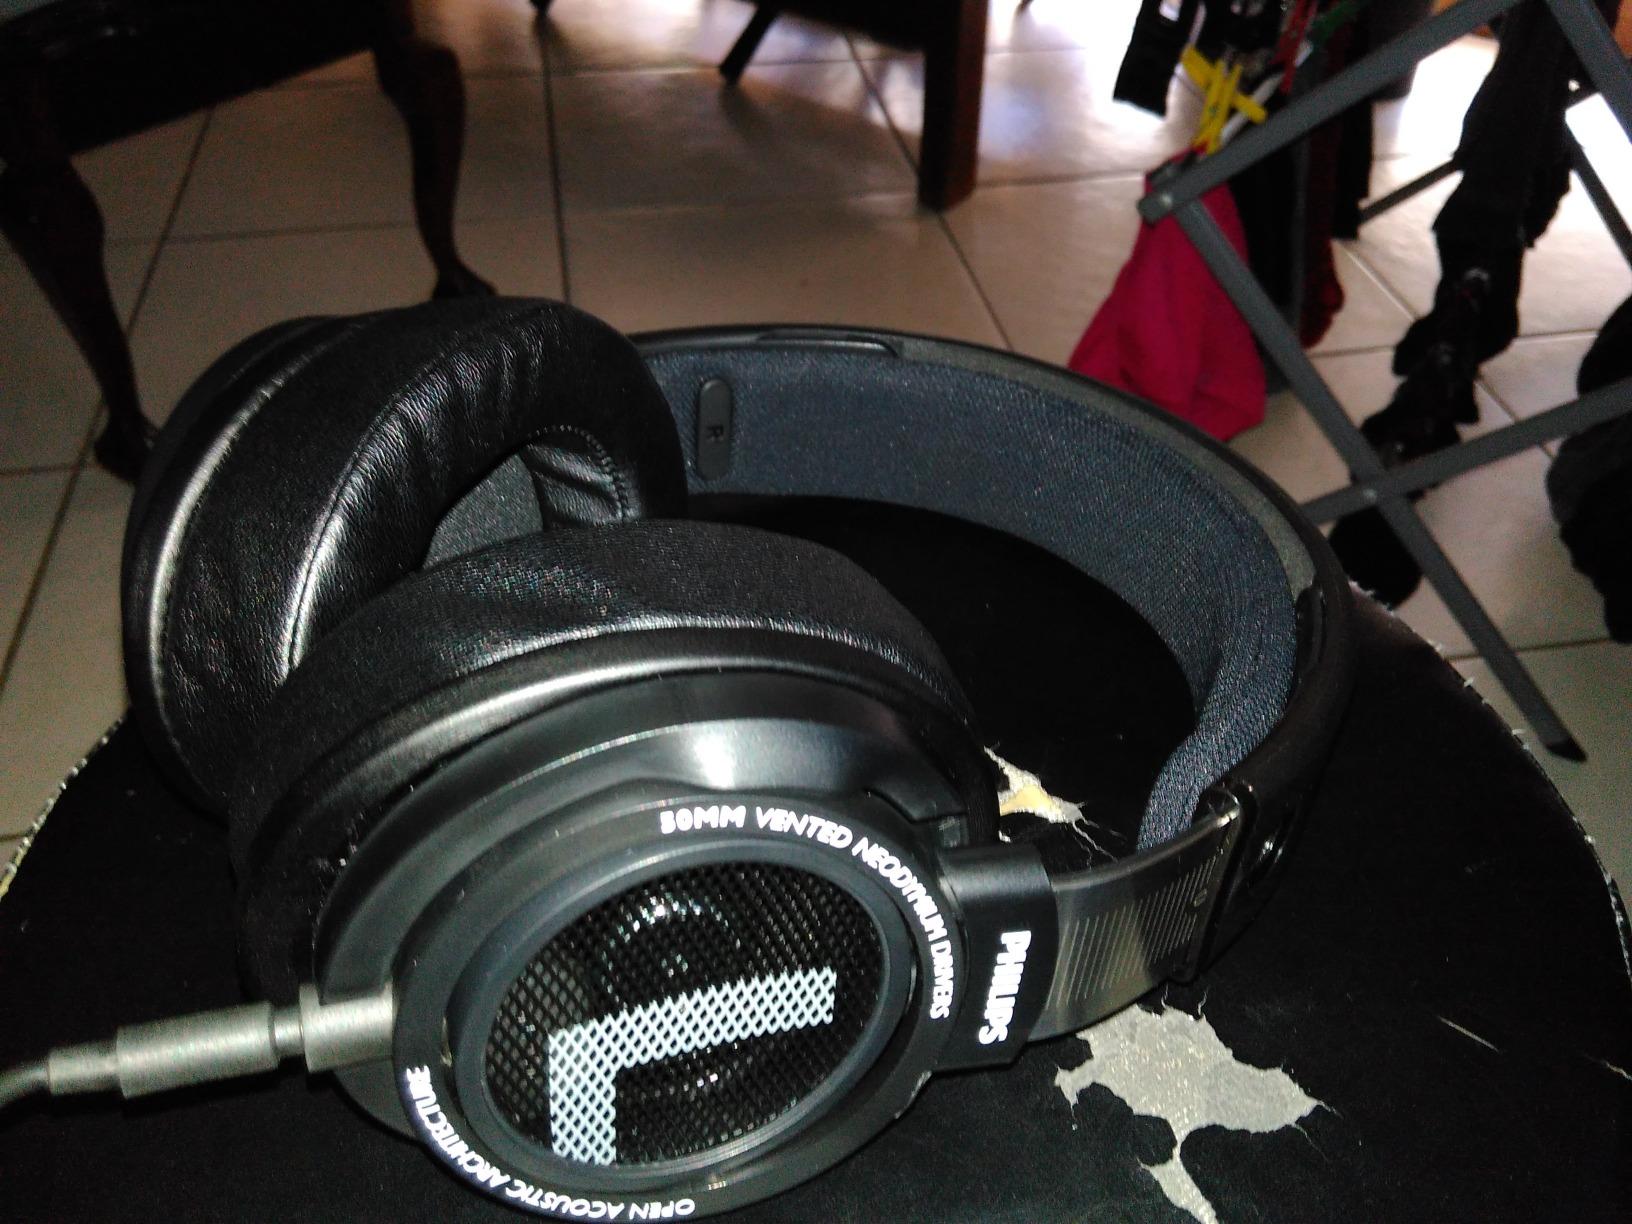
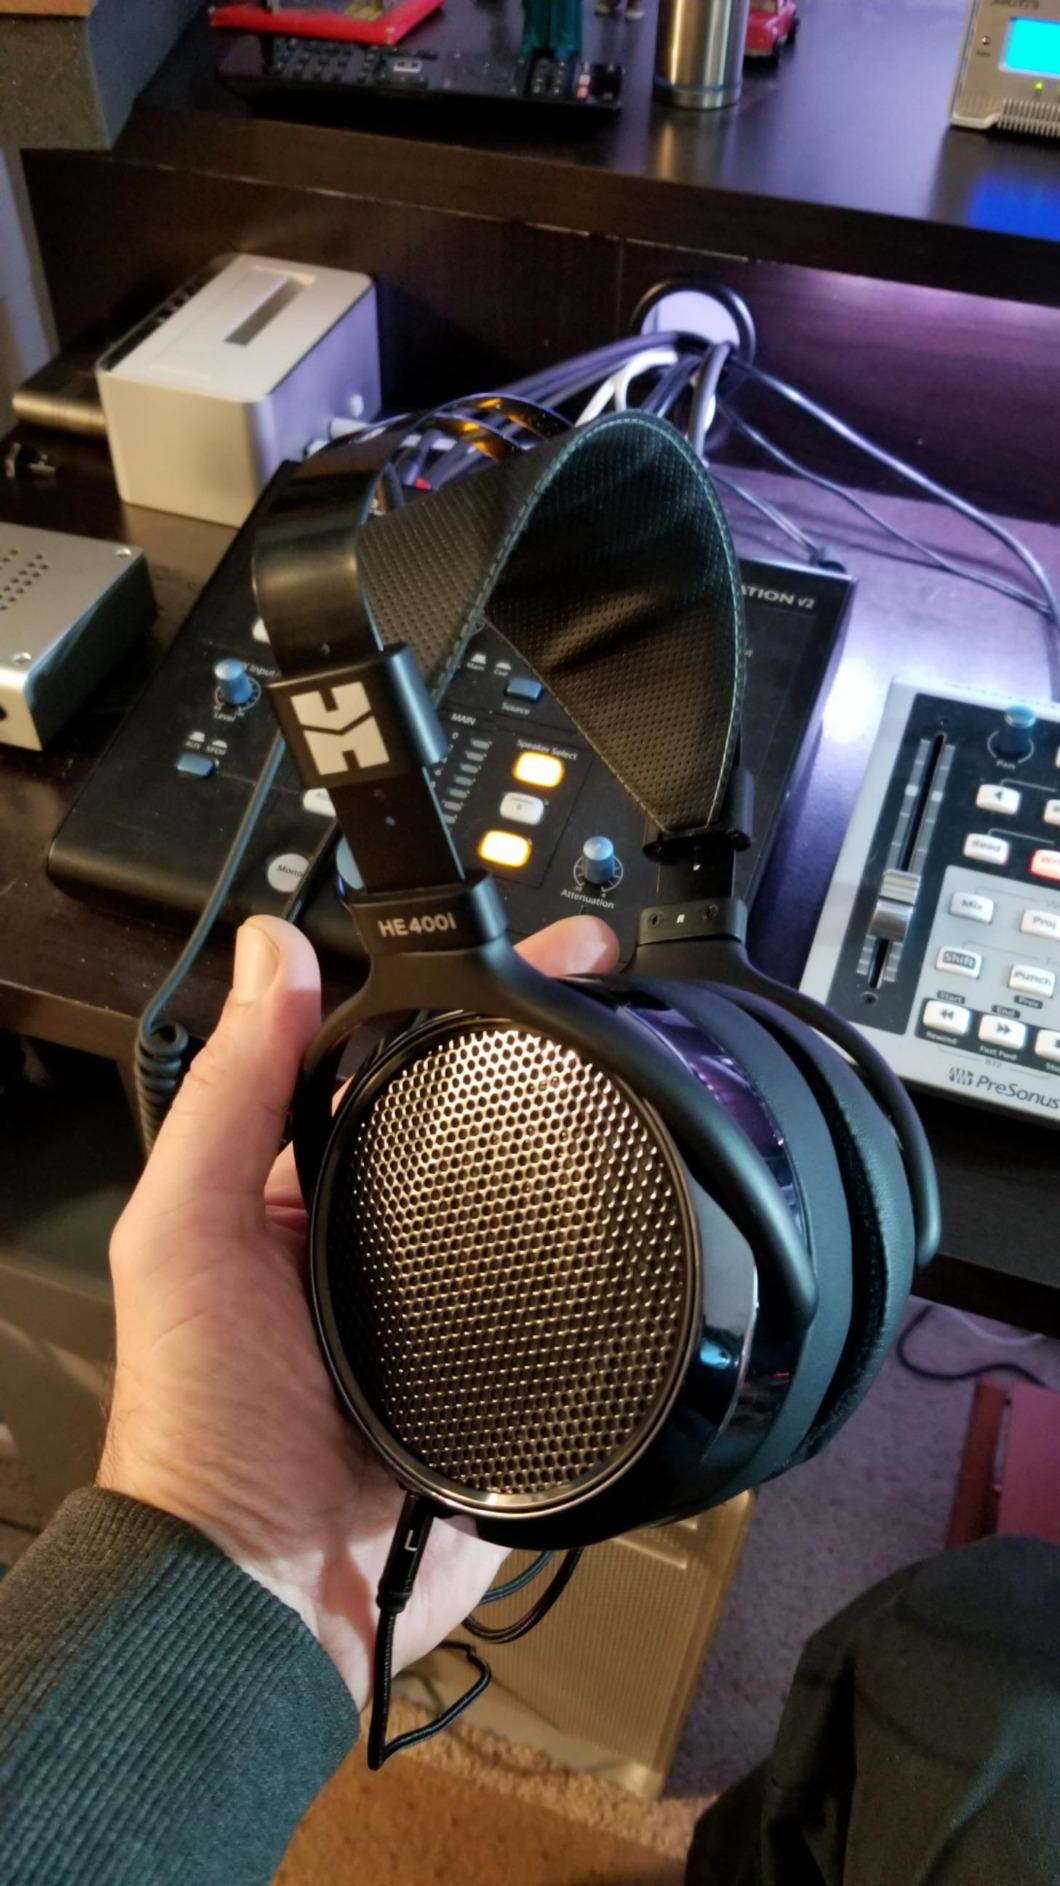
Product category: headphones
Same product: no